J. B. H. Wadia

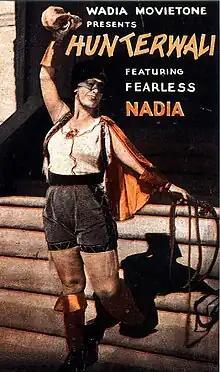
Poster of "Hunterwali" (1935) featuring Fearless Nadia was Wadia's big hit.

Some of the notable movies made by Movietone studio were Swadesh, Black Rose, Fauladi Mukka, Return of Toofan Mail, Jai Bharat, Kahan Hai Manzil Teri and movies starring Fearless Nadia namely Hunterwali - Miss Frontier Mail, Hurricane Hansa, Lootaru Lalna, Diamond Queen, Bambaiwali and Jungle Princess.